I24NEWS (Israeli TV channel)

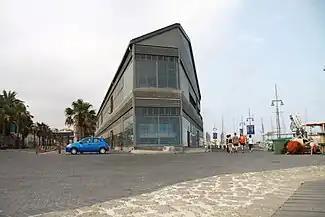
i24NEWS studios in Jaffa

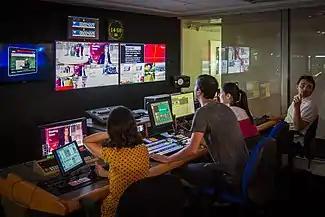
One of i24NEWS control rooms in Tel Aviv-Jaffa studios

High-definition (HD) broadcasting started in March 2017 via satellite using Hot Bird 13C-capacities (French and English feed only).